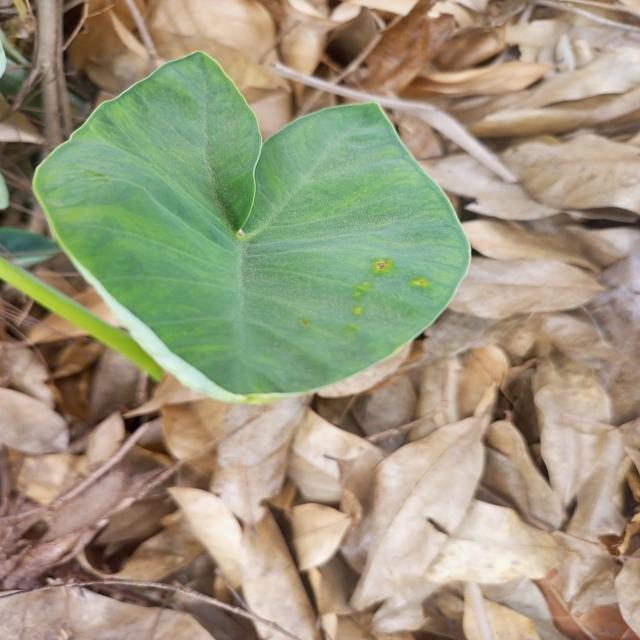
Label: Early_Blight